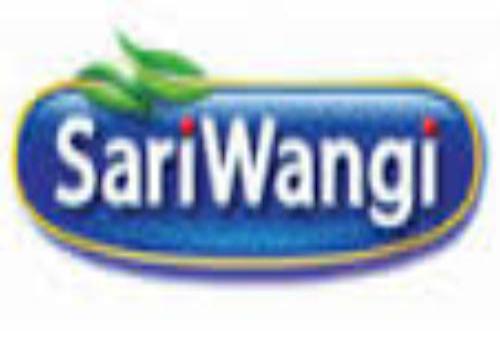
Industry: Food